Beryl

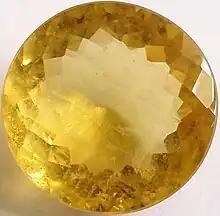
Faceted golden beryl, , Brazil

"Golden beryl" can range in colors from pale yellow to a brilliant gold. Unlike emerald, golden beryl generally has very few flaws. The term "golden beryl" is sometimes synonymous with "heliodor" (from Greek "hēlios – ἥλιος" "sun" + "dōron – δῶρον" "gift") but golden beryl refers to pure yellow or golden yellow shades, while heliodor refers to the greenish-yellow shades. The golden yellow color is attributed to Fe ions. Both golden beryl and heliodor are used as gems. Probably the largest cut golden beryl is the flawless stone on display in the Hall of Gems, Washington, D.C., United States.